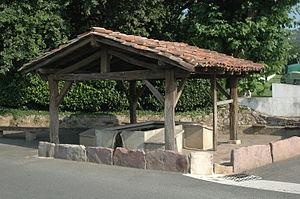
Ascain, le lavoir. Photo prise le 23/07/06 par Harrieta171